Nishimta

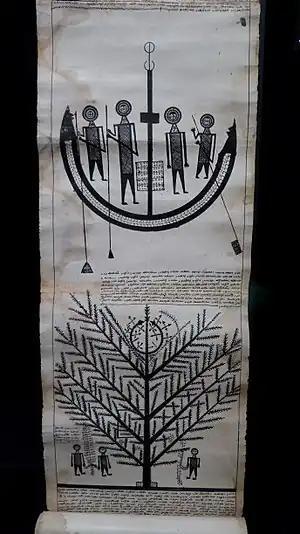
An 18th-century manuscript of the "Scroll of Abatur" in the Bodleian Library, Oxford. The illustration on top depicts the ship "Shahrat" ferrying Mandaean souls towards the house of Abatur, while the lower illustration shows the tree of Shatrin with the souls of unbaptized children.

In Mandaeism, the nishimta (plural: ) or nishma is the human soul. It is can also be considered as equivalent to the "psyche" or "ego". It is distinct from "ruha" ('spirit'), as well as from "mana" ('nous'). In Mandaeism, humans are considered to be made up of the physical body ("pagra"), soul ("nišimta"), and spirit ("ruha").